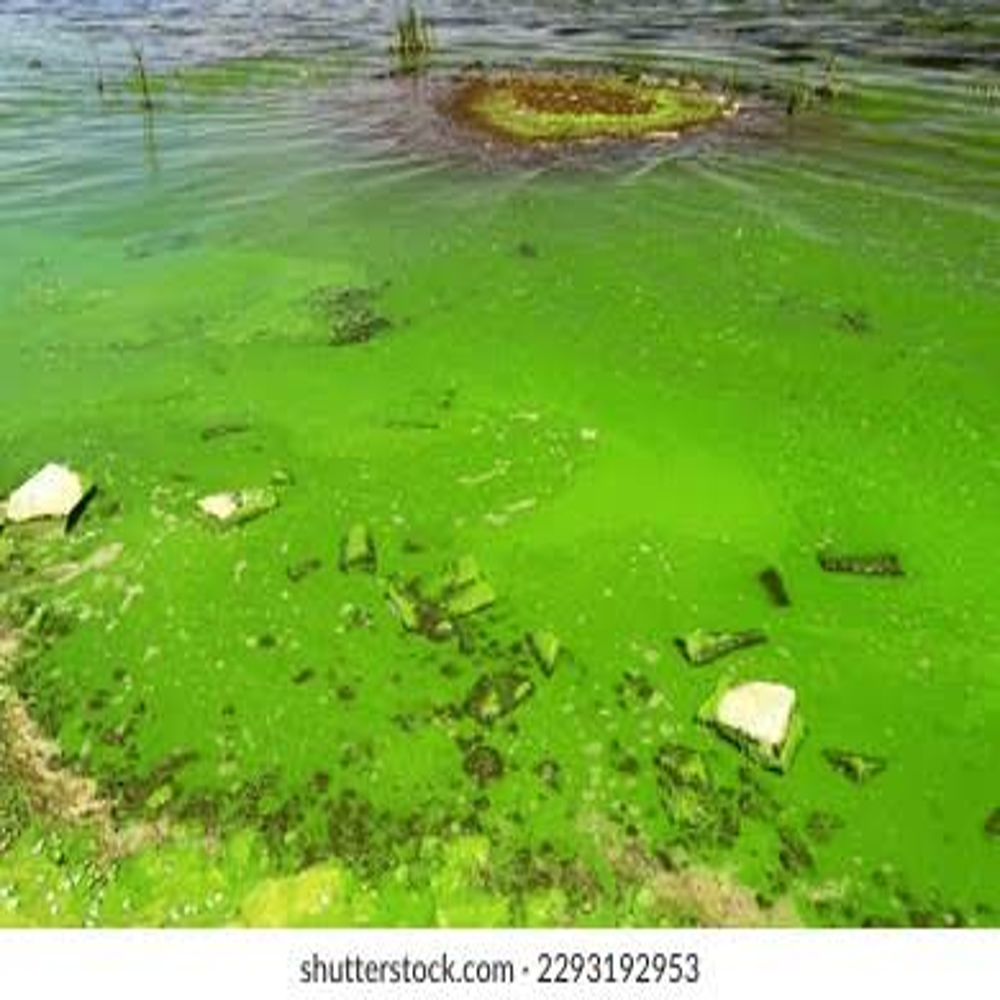
Body of water present: yes
Land polluted: no
Water polluted: no
Pollution percentage: 0%